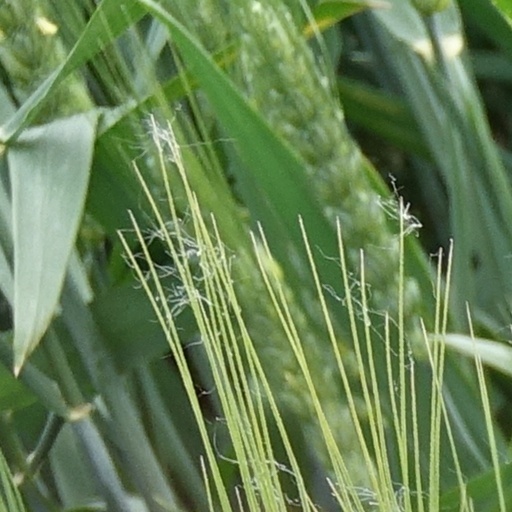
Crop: wheat